2011–12 Port Vale F.C. season

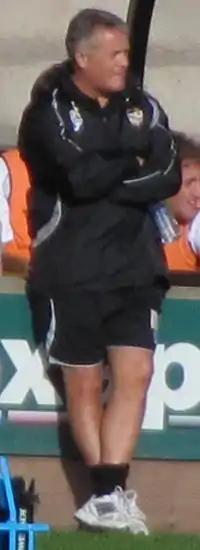
Manager Micky Adams.

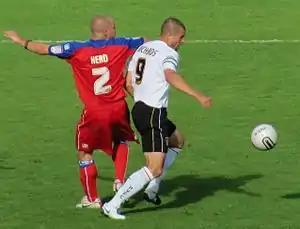
Star striker Marc Richards.

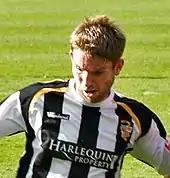
Key defender John McCombe.

The return of Micky Adams meant that Vale could enter the pre-season looking to improve the playing squad rather than search for a new manager. His first signings of the season were former Glenn Hoddle Academy youngsters Ryan Burge and Ben Williamson, a midfielder and striker respectively. Adams' notoriously tough pre-season training regime began in earnest, though the players reported that they had come to expect the hard work come summertime and Adams himself was pleased with the condition his players began the pre-season in. Adams built on his new youth policy with the signatures of Sheffield United duo Kingsley James and Phil Roe; as well as Walsall defender Clayton McDonald, and left-back Mike Green. The club undertook a tour of North America for the first time in its history, where they recorded victories over USL Premier Development League sides North Sound SeaWolves, Tacoma Tide, Kitsap Pumas, and Victoria Highlanders. Following this tour, Justin Richards made a surprise exit to Burton Albion – this left namesake Marc as the club's senior player at the relatively young age of 29, in one of the club's youngest ever squads. To replace the departing striker former loanee – and self-confirmed Vale supporter – Tom Pope was signed from Rotherham United.